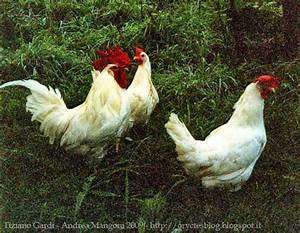
Label: chicken